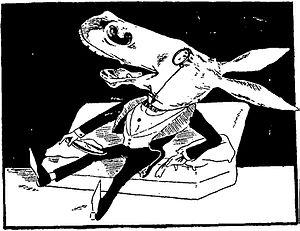
scan de la page 17 du livre de Coquelin Cadet ""Le Rire"", montrant une illustration de Sapeck."
Eugène François Bonaventure Bataille, plus connu sous son pseudonyme d'Arthur Sapeck, fut une figure importante des mouvements intellectuels de la Troisième République naissante, figure emblématique des mouvements Hydropathes, puis Fumistes, Hirsutes, et Incohérents.